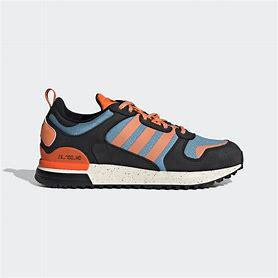
Brand: Adidas
Model: ZX 700 HD